Brot und Spiele

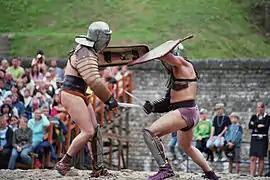
Gladiator fights at Brot & Spiele

"Brot und Spiele" (German for bread and games) is Germany's biggest Roman festival, annually held in Germany's oldest city, Trier. The festival takes place at two of the city's Roman monuments: the Amphitheatre hosts theatre performances that include many gladiator fights and the Imperial Baths are used to display the civil and military life in the vicus.